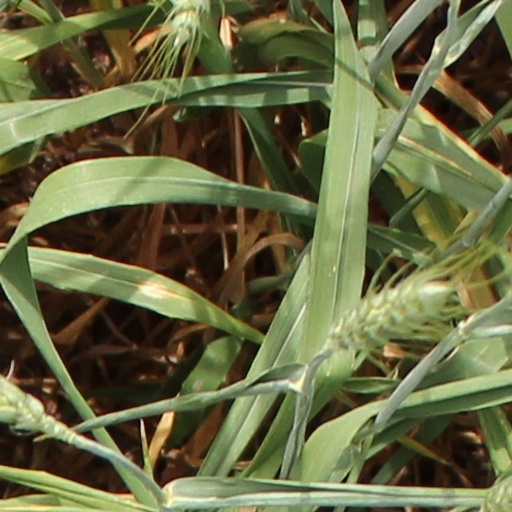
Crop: wheat